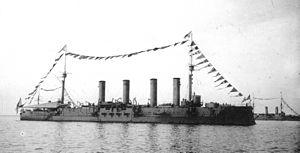
Le Pallada est le quatrième et dernier croiseur cuirassé de la classe Baïan construit pour la Marine impériale de Russie. il devait son nom à l'épiclèse de la déesse de la mythologie grecque Athéna. Son prédécesseur, le croiseur auxiliaire Pallada prit part à la bataille de la mer Jaune le 10 août 1904, et fut coulé lors de la prise de Port-Arthur en décembre 1904.